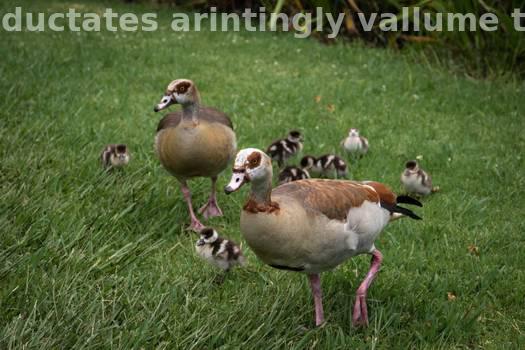
Label: Watermark